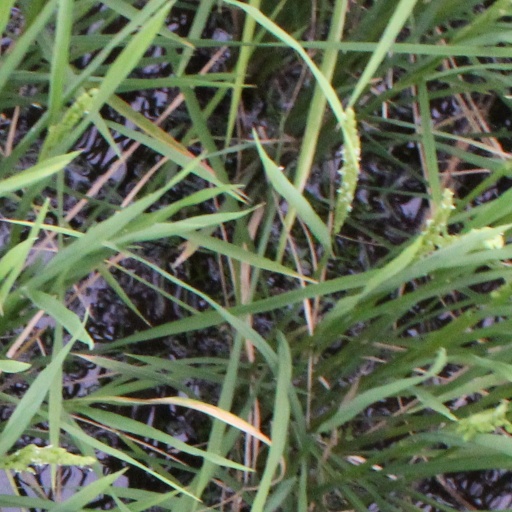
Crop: rice